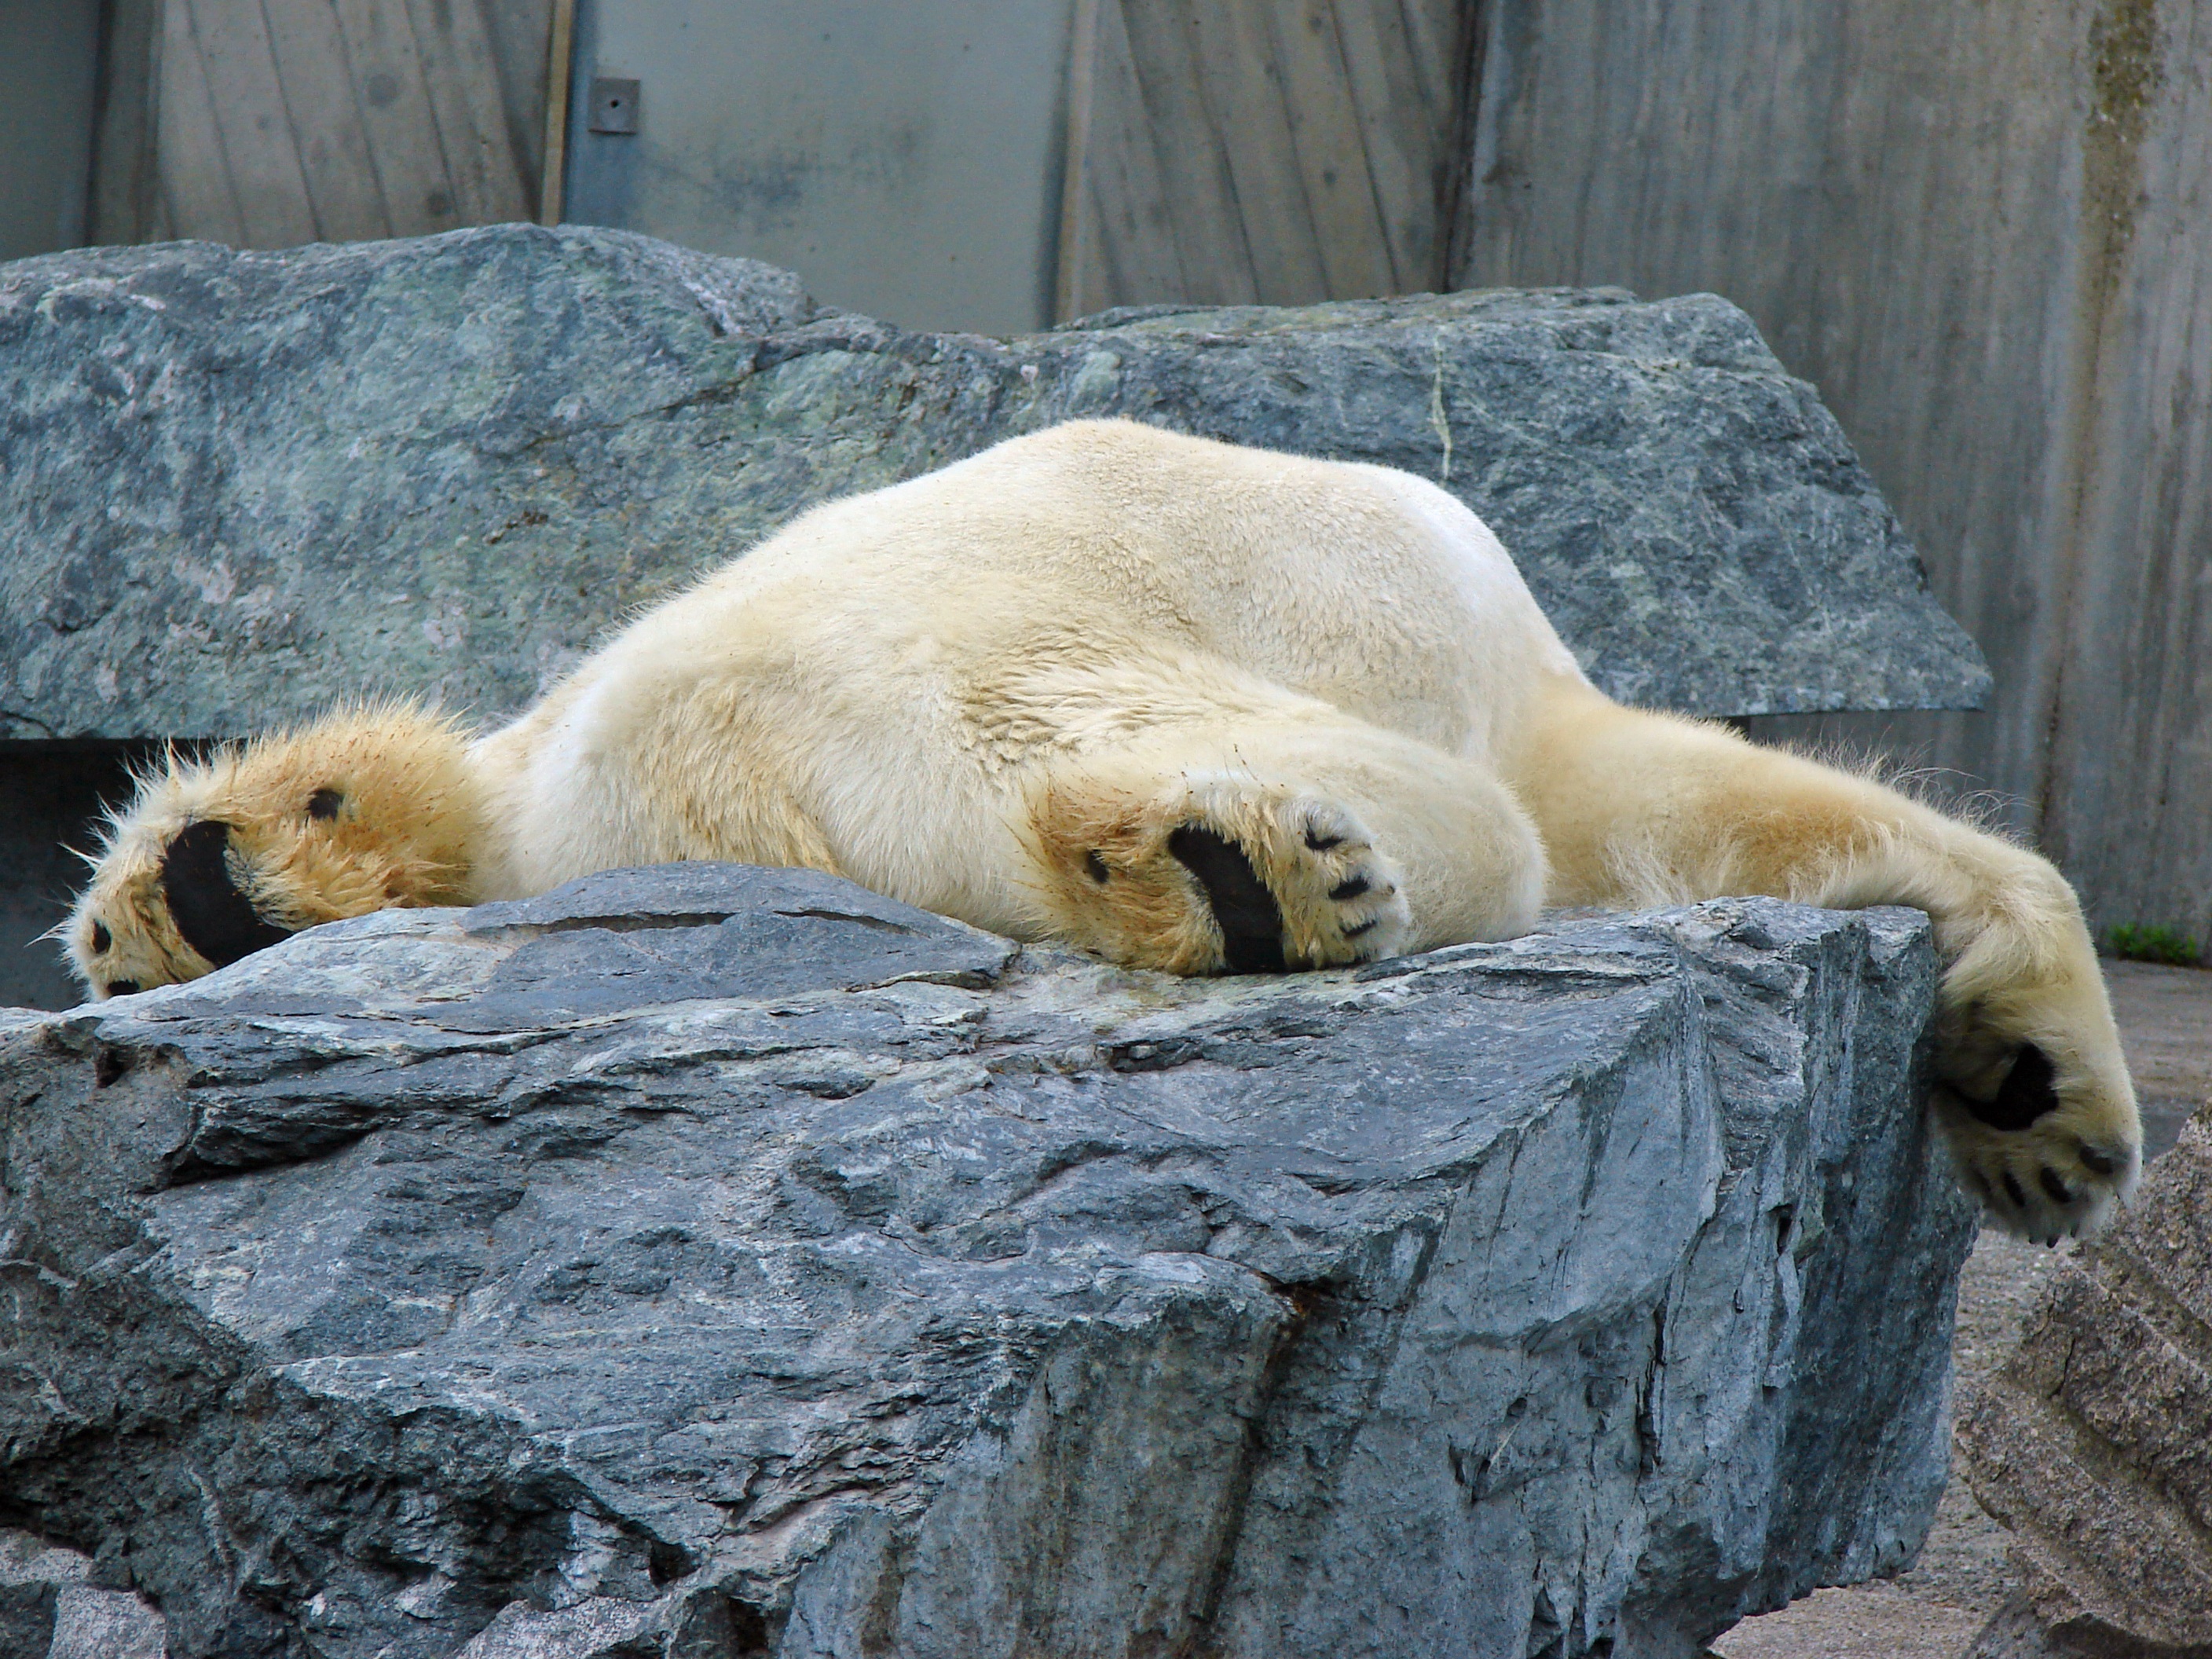
bear, wildlife, zoo, mammal, fauna, polar bear, lazy, sleep, vertebrate, giant panda, outdoor recreation